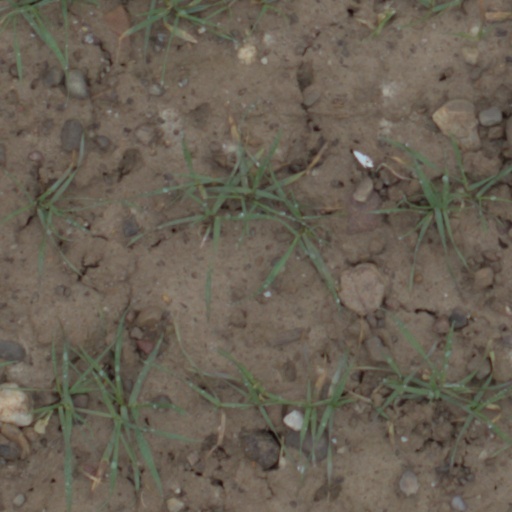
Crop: wheat